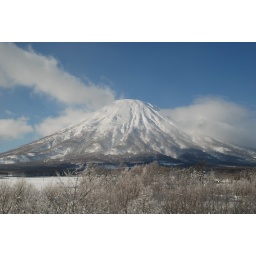
Taken from the bus on the way to the airport. This shy mountain decided to display herself in all her grandeur.